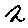
Label: 2